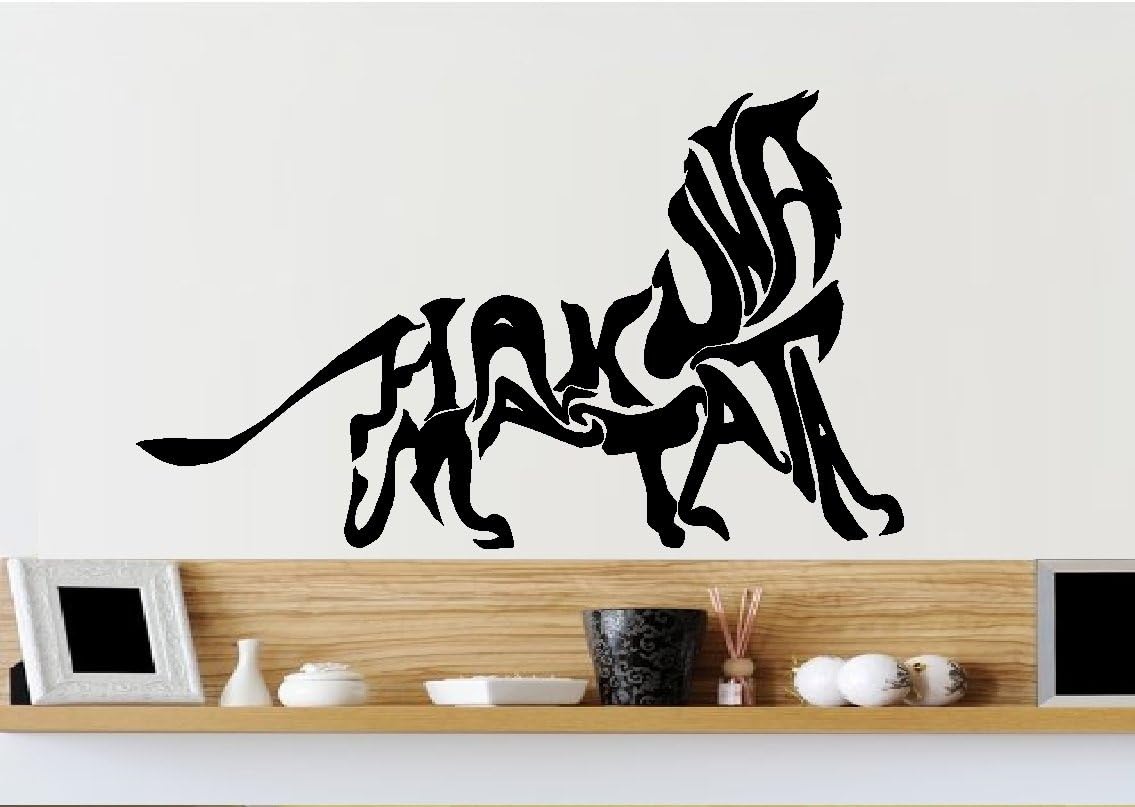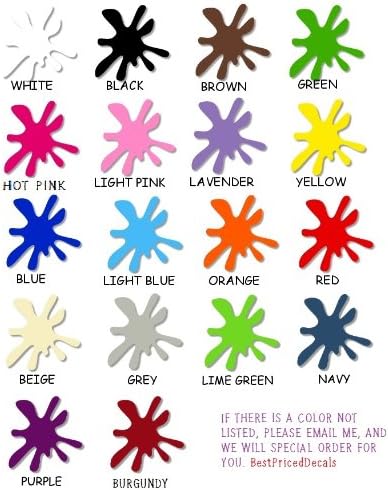
HAKUNA MATATA: means no worries, WALL DECAL, - 13" X 21"
Category: Automotive
This wall decal comes pre-spaced on application tape with instructions to make installation quick and easy. Items are also available additional colors please email color you would like when ordering.
Features: All decals are made with 651 Oracal Vinyl. Made and Ships from USA | Can be applied to any hard surface...walls, mirrors, doors, or any other surface you can think of! | Default color is BLACK, or email with color choice! It’s that simple! | Easy to install. Installation instructions included. | Measures approx. 13" X 21" ONE DECAL IN ORDER